Connecticut warbler

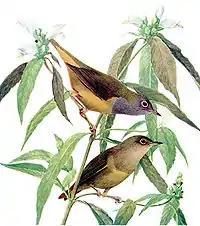
Male (atop) and female Connecticut warbler. Note how dull the female is in contrast to the male.

They forage on the ground, picking among dead leaves, or hop along branches. Like most warblers, these birds mainly eat insects and similar small invertebrates. They will also supplement their diet occasionally with seeds and berries. They are "skulking" birds that usually spend their time foraging within dense, low vegetation. Such behavior often renders them difficult to see well.